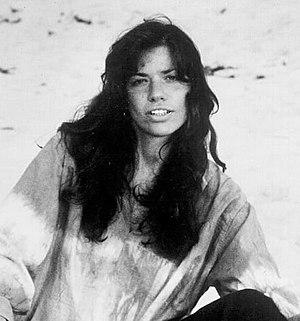
Le Grammy Award du meilleur nouvel artiste est un prix décerné depuis 1959 par la National Academy of Recording Arts and Sciences. Ce prix fait partie des quatre récompenses de la cérémonie des Grammy Awards à ne pas être restreintes à un genre musical donné, avec l'album de l'année, la chanson de l'année et l'enregistrement de l'année.